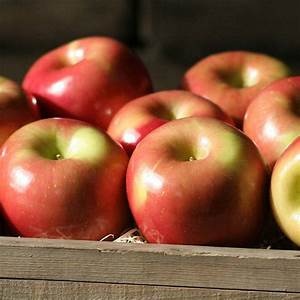
Label: apple